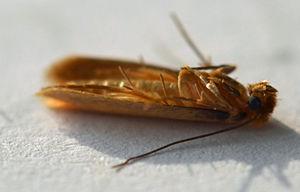
Tineola bisselliella (+/- 7mm) and egg
Tineola bisselliella, connue sous le nom de Teigne commune des vêtements ou de Mite des vêtements, est une espèce de petits lépidoptères de taille variable, qui appartiennent à la famille des Tineidae.